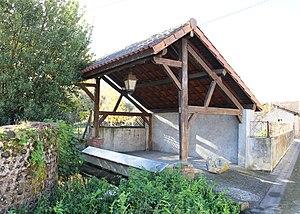
Lavoir de Caixon (Hautes-Pyrénées)
La liste des lavoirs des Hautes-Pyrénées présente les lavoirs situées dans le département français des Hautes-Pyrénées.
Caixon est une commune française située dans le département des Hautes-Pyrénées, en région Occitanie.